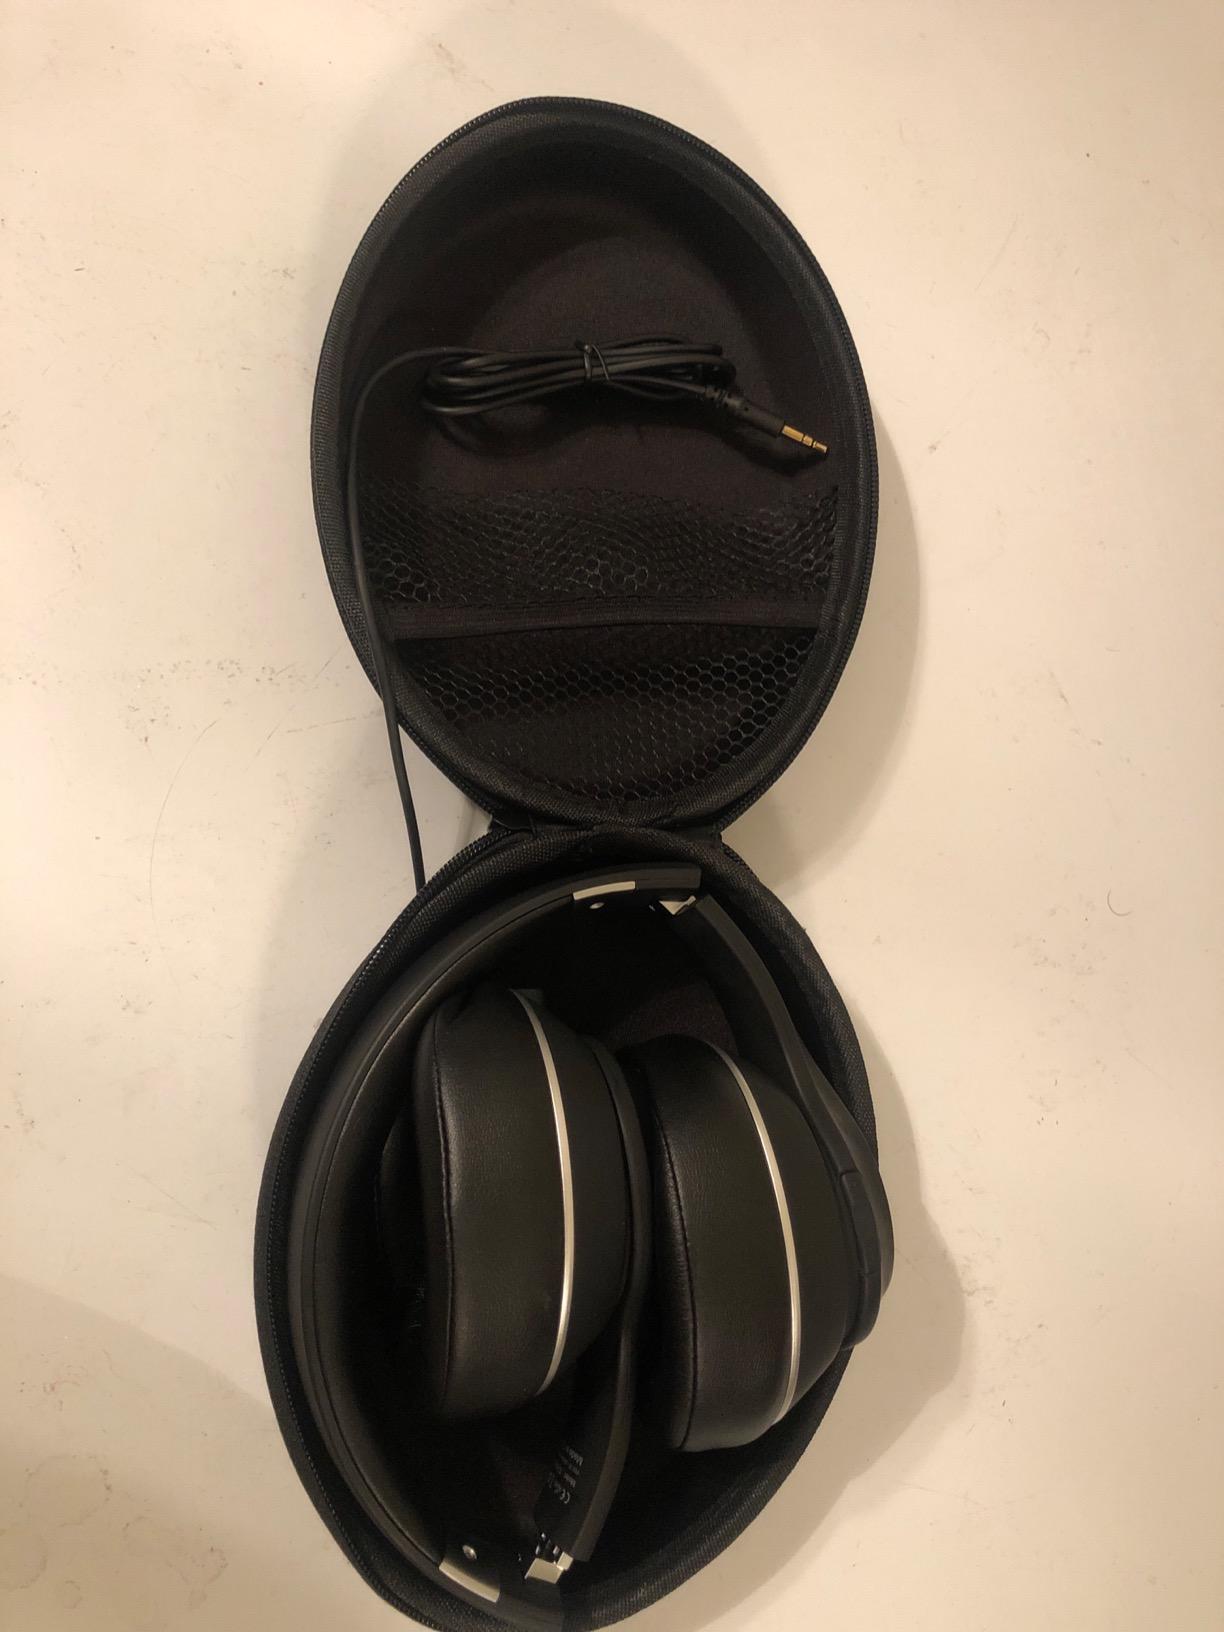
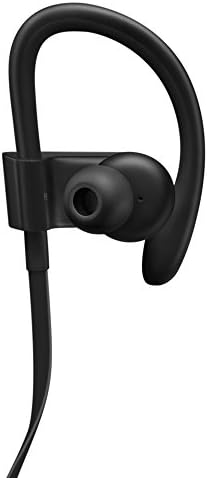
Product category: headphones
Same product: no